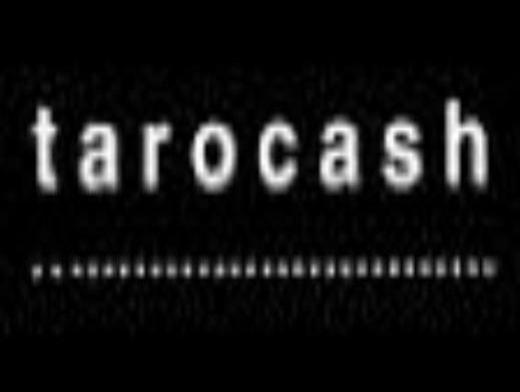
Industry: Clothes